Streamliner

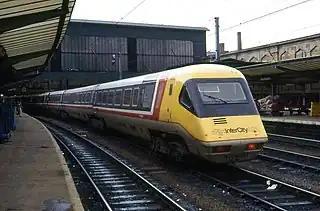
British Rail Class 370 passing Crewe in 1984

The trend of streamliners also came to Japan. In 1934, the Ministry of Railways (Japanese Government Railways, JGR) decided to convert one of its 3-cylinder steam locomotives class C53 into a streamlined style. The selected locomotive was No.43 of class C53. However Hideo Shima, the chief engineer of the conversion, thought streamlining had no practical effect on reducing air resistance, because Japanese trains at that time did not exceed a speed of .